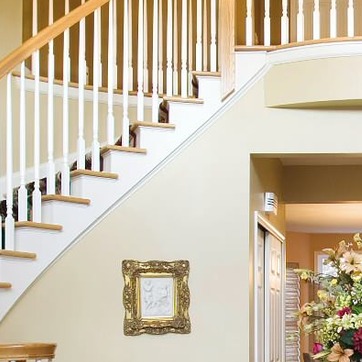
Material: painted